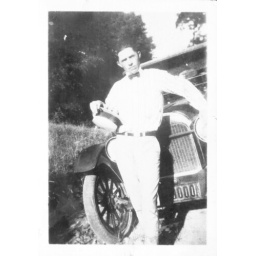
Man standing in front of car